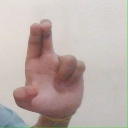
अक्षर: आ